Xenomorph

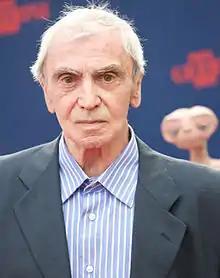
Carlo Rambaldi, the creator of the mechanical head-effects for the creature, was most famous for designing the title character of the film "E.T. the Extra-Terrestrial".

After O'Bannon handed him a copy of Giger's book "Necronomicon", Scott immediately saw the potential for Giger's designs, and chose "Necronom IV", a print Giger completed in 1976, as the basis for the Alien's design, citing its beauty and strong sexual overtones. That the creature could just as easily have been male or female was also a strong factor in the decision to use it. "It could just as easily fuck you before it killed you," said line producer Ivor Powell, "[which] made it all the more disconcerting." 20th Century Fox was initially wary of allowing Giger onto the project, saying that his works would be too disturbing for audiences, but eventually relented. Giger initially offered to completely design the Alien from scratch, but Scott mandated that he base his work on "Necronom IV", saying that to start over from the beginning would be too time-consuming. Giger initially signed on to design the adult, egg, and chestburster forms, but ultimately also designed the alien planetoid LV-426 and the Space Jockey alien vessel.